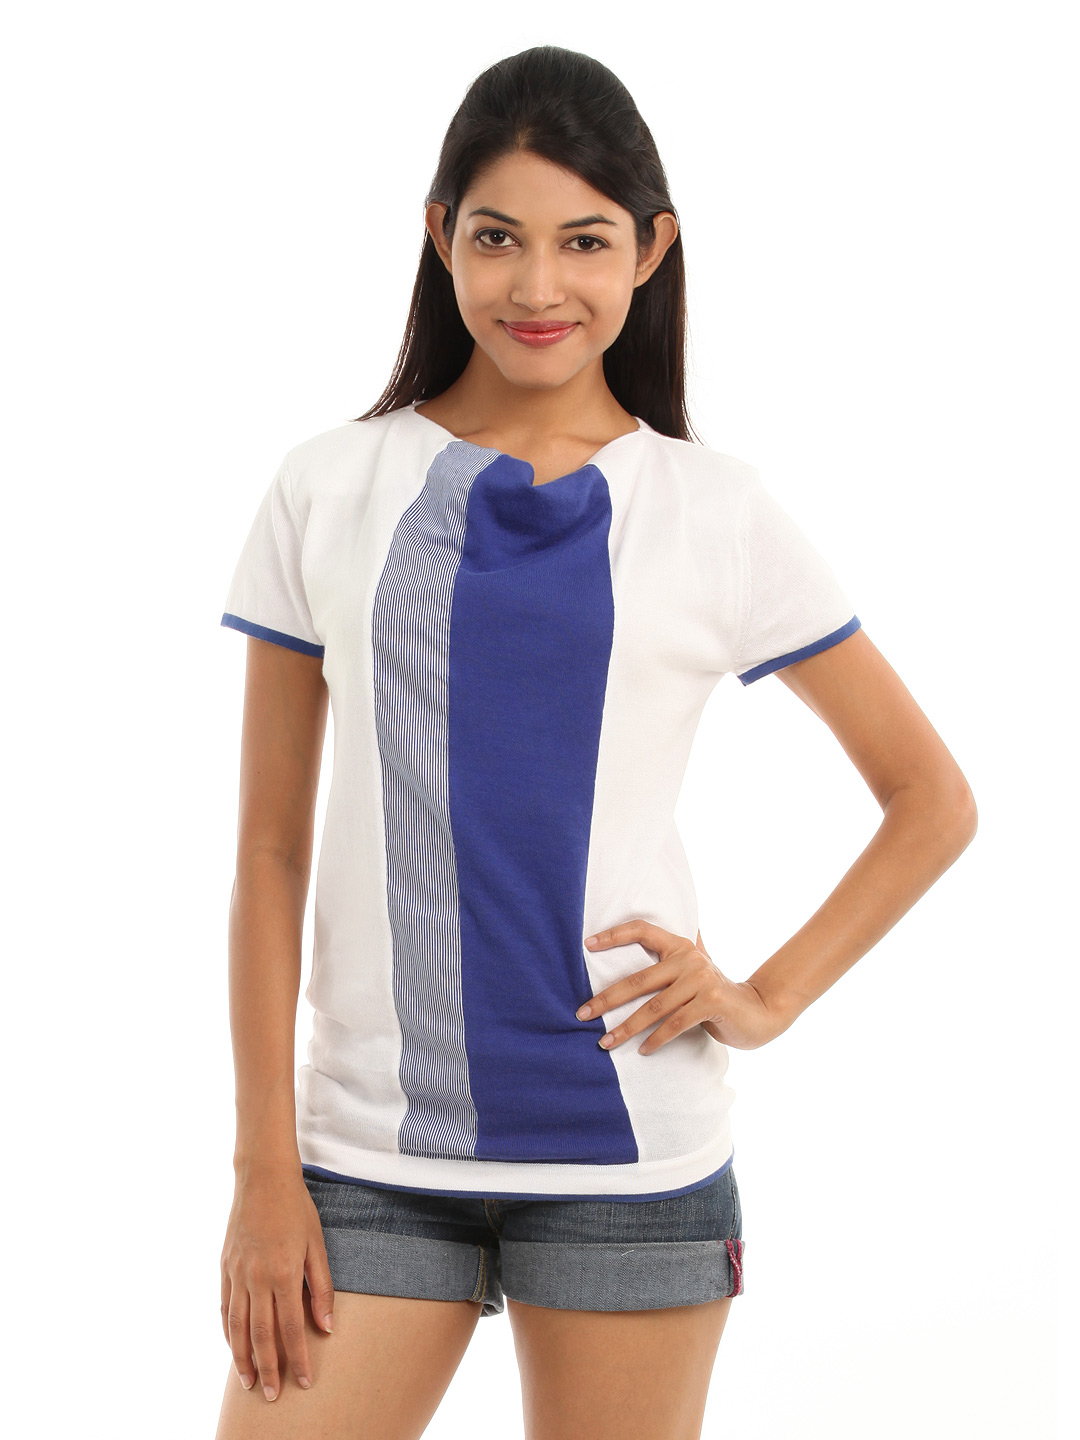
Wills Lifestyle Women White & Blue Top
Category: Apparel / Topwear / Tops
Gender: Women
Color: White
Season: Summer 2012
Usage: Casual